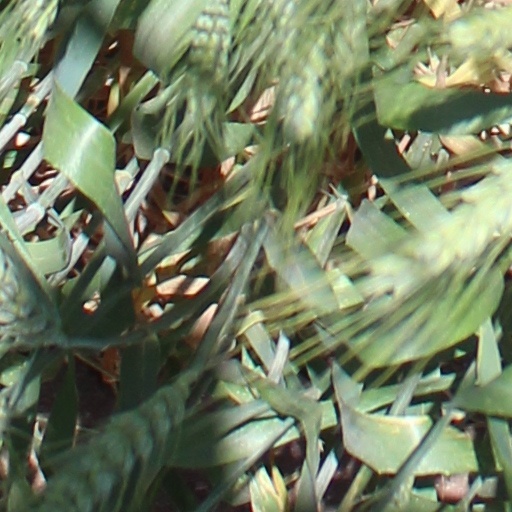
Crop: wheat